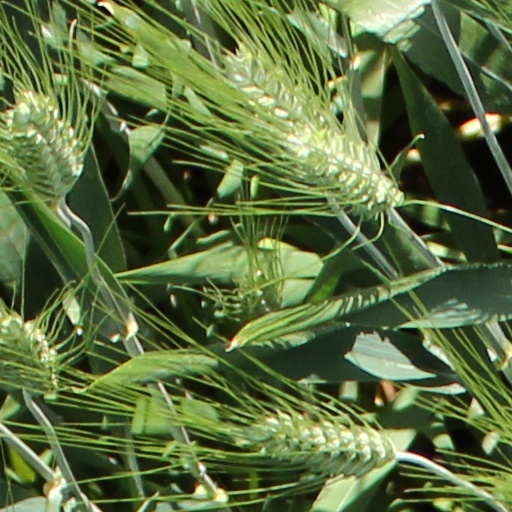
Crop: wheat